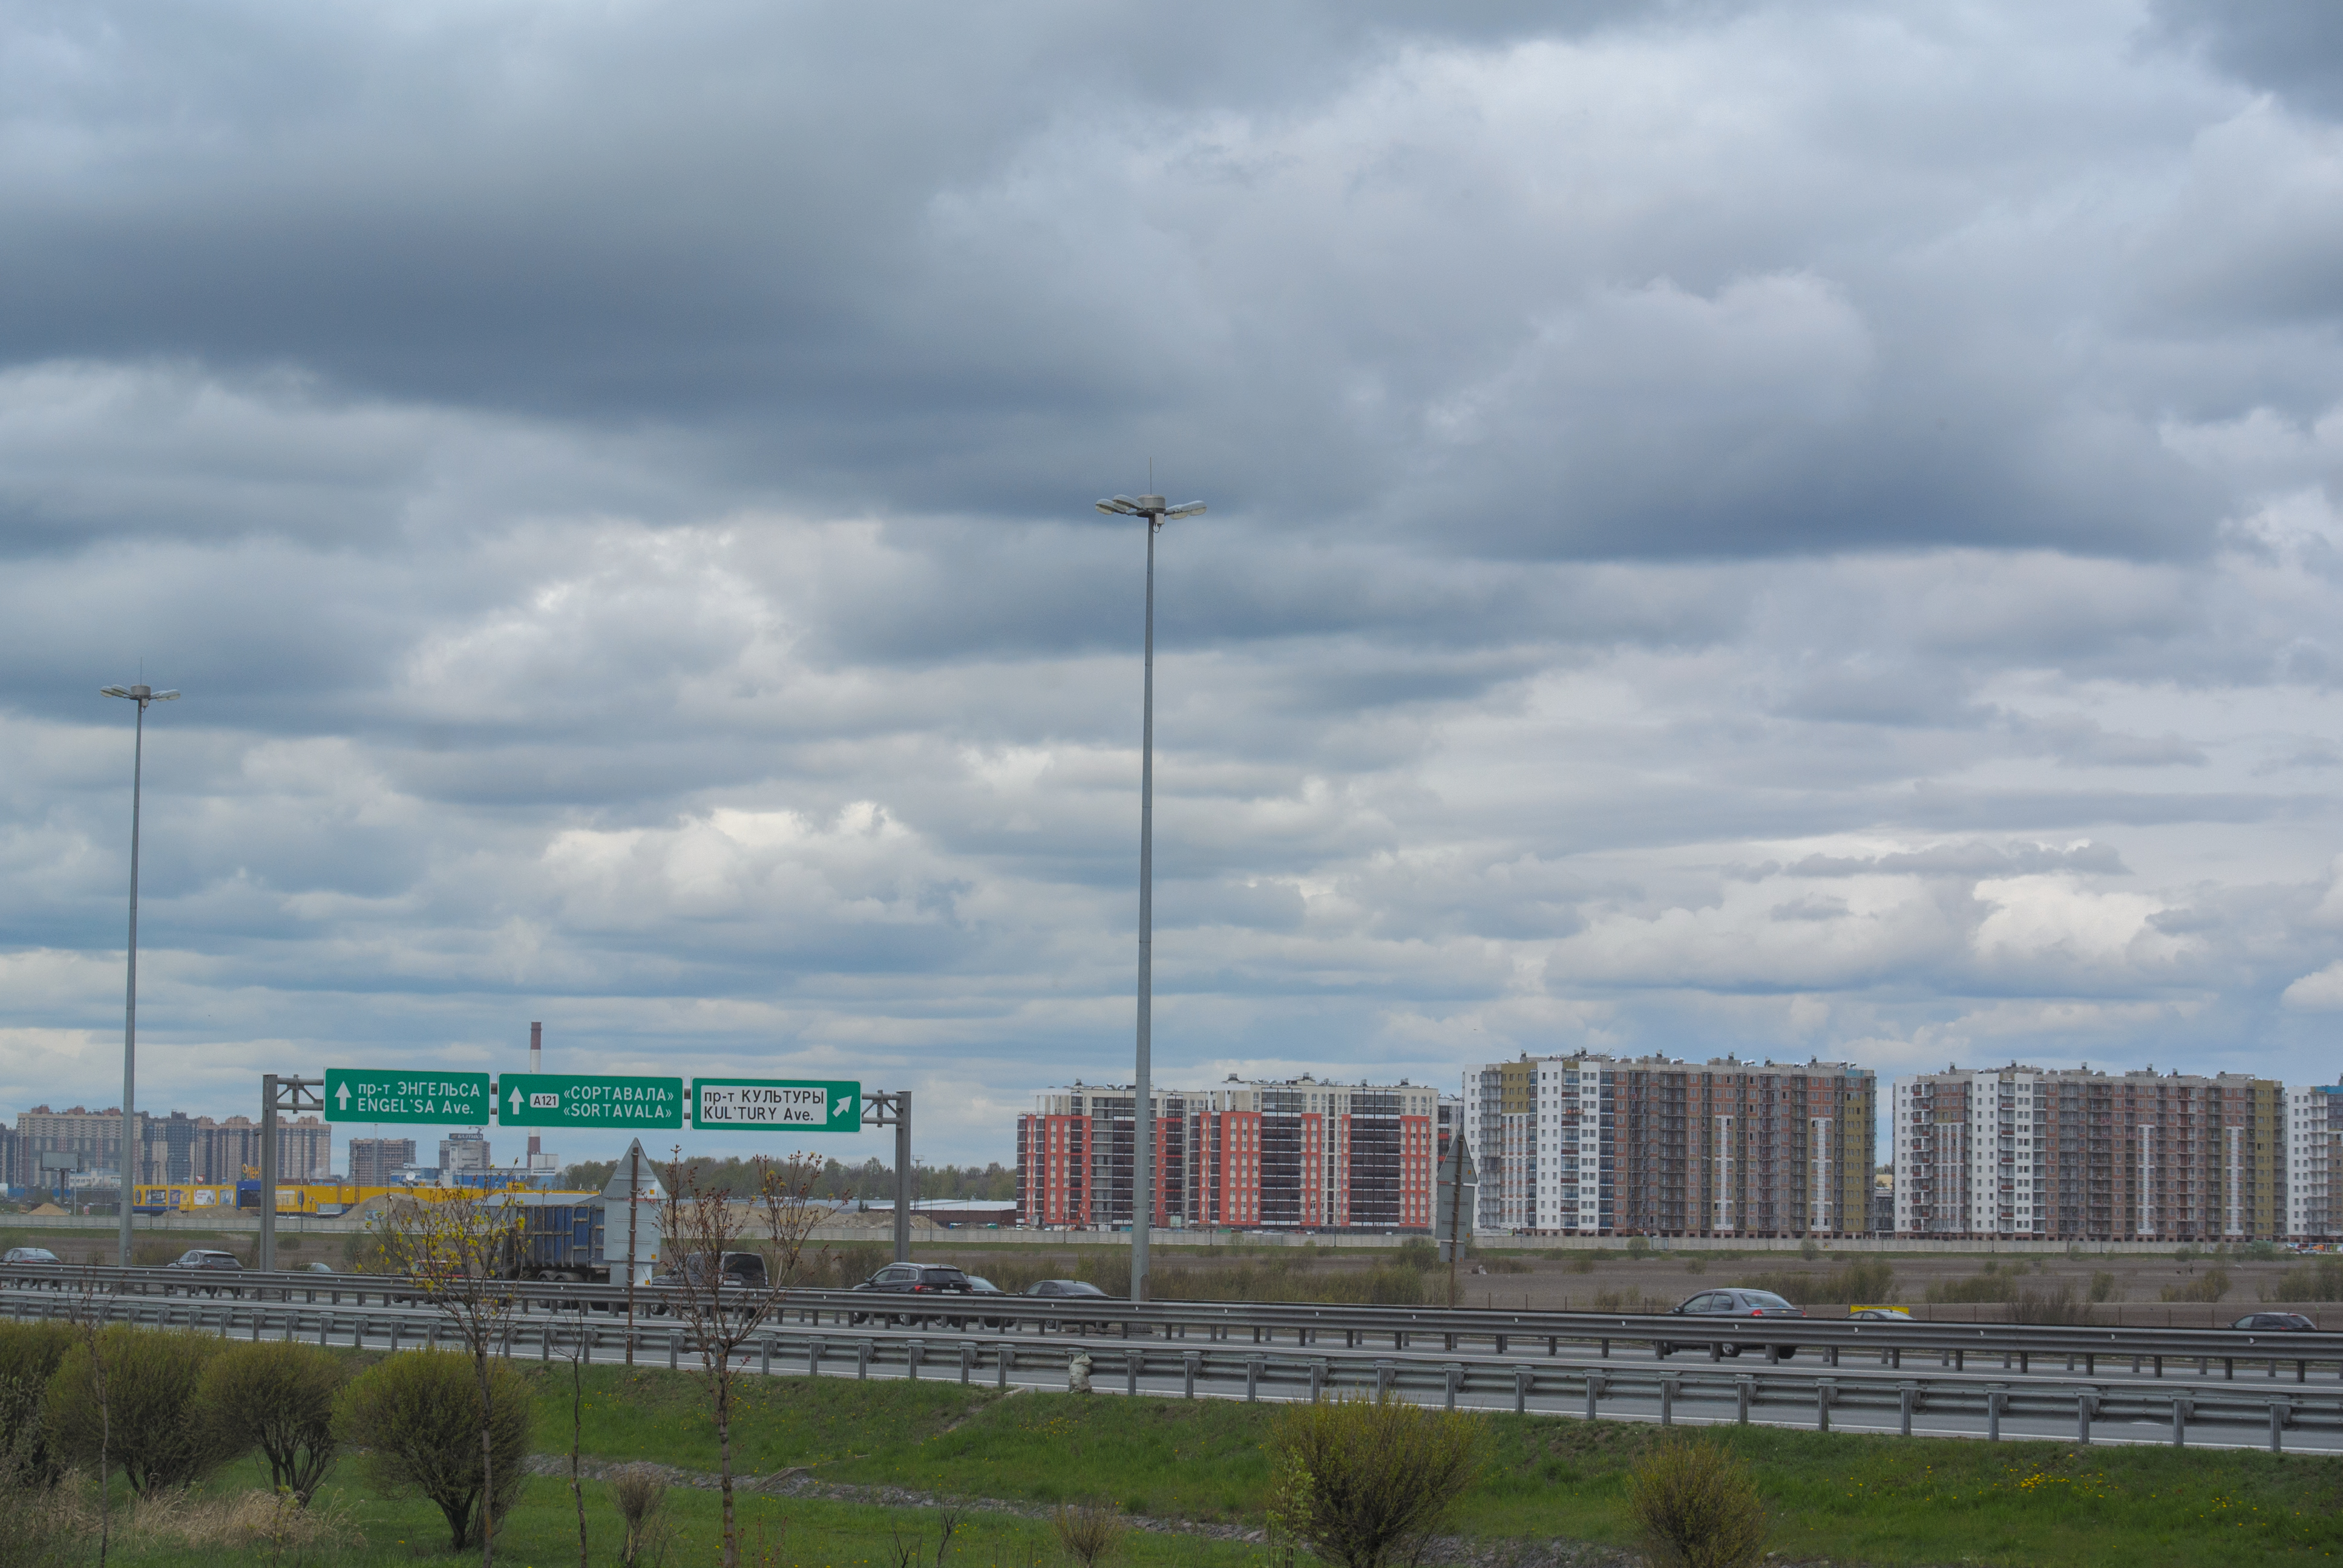
road, clouds, sky, cloud, daytime, architecture, urban area, cumulus, city, land lot, freeway, advertising, building, billboard